Miodrag Popović

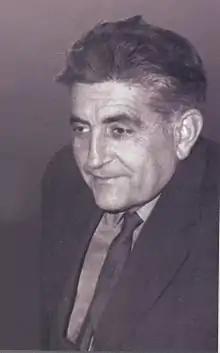
Miodrag Popović

Miodrag Popović (1920-2005) was a Yugoslav and Serbian historian.